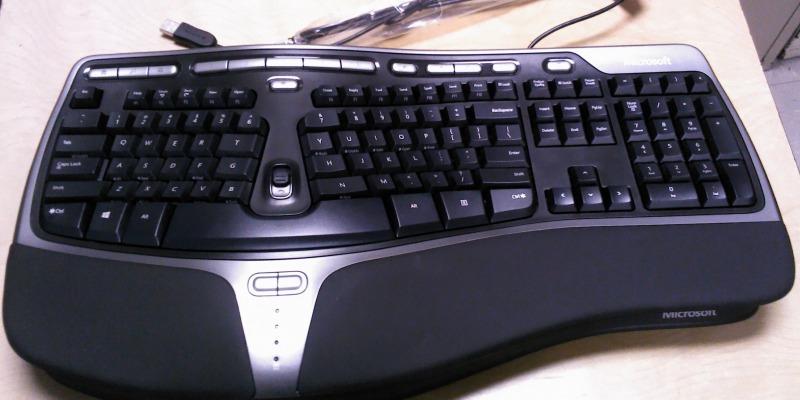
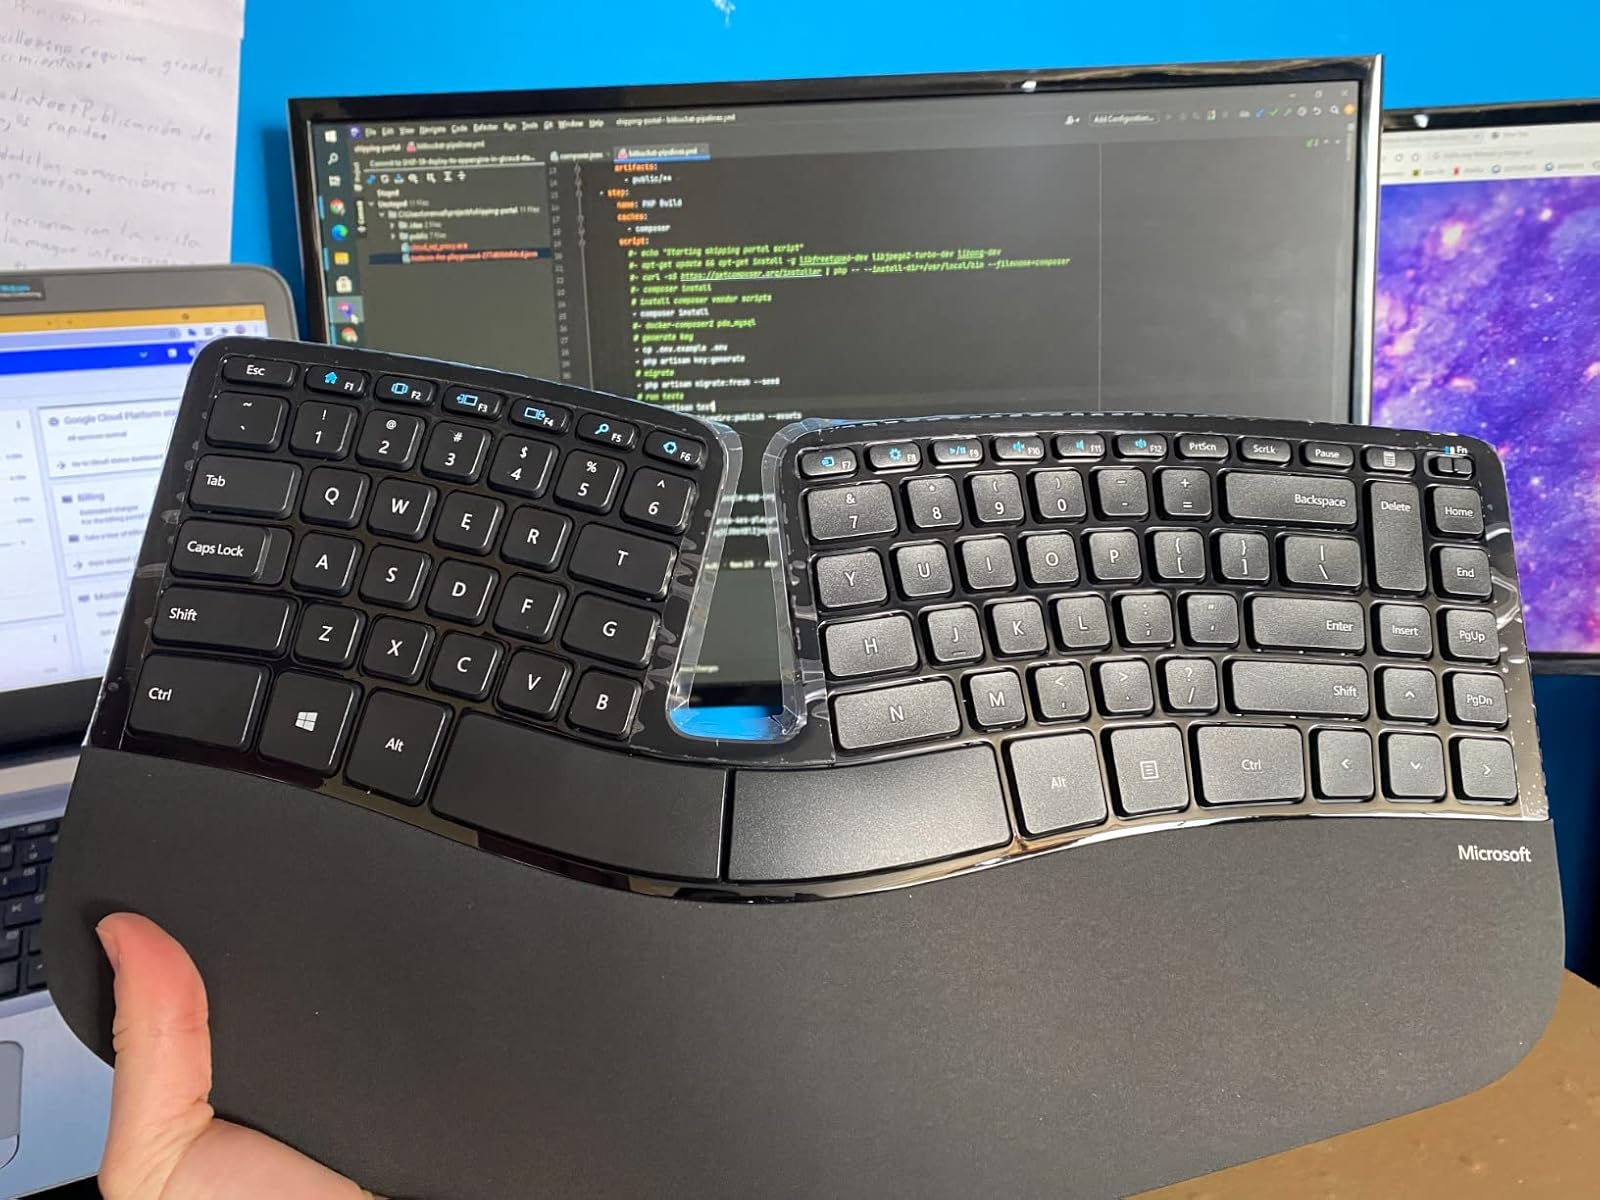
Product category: keyboard
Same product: no